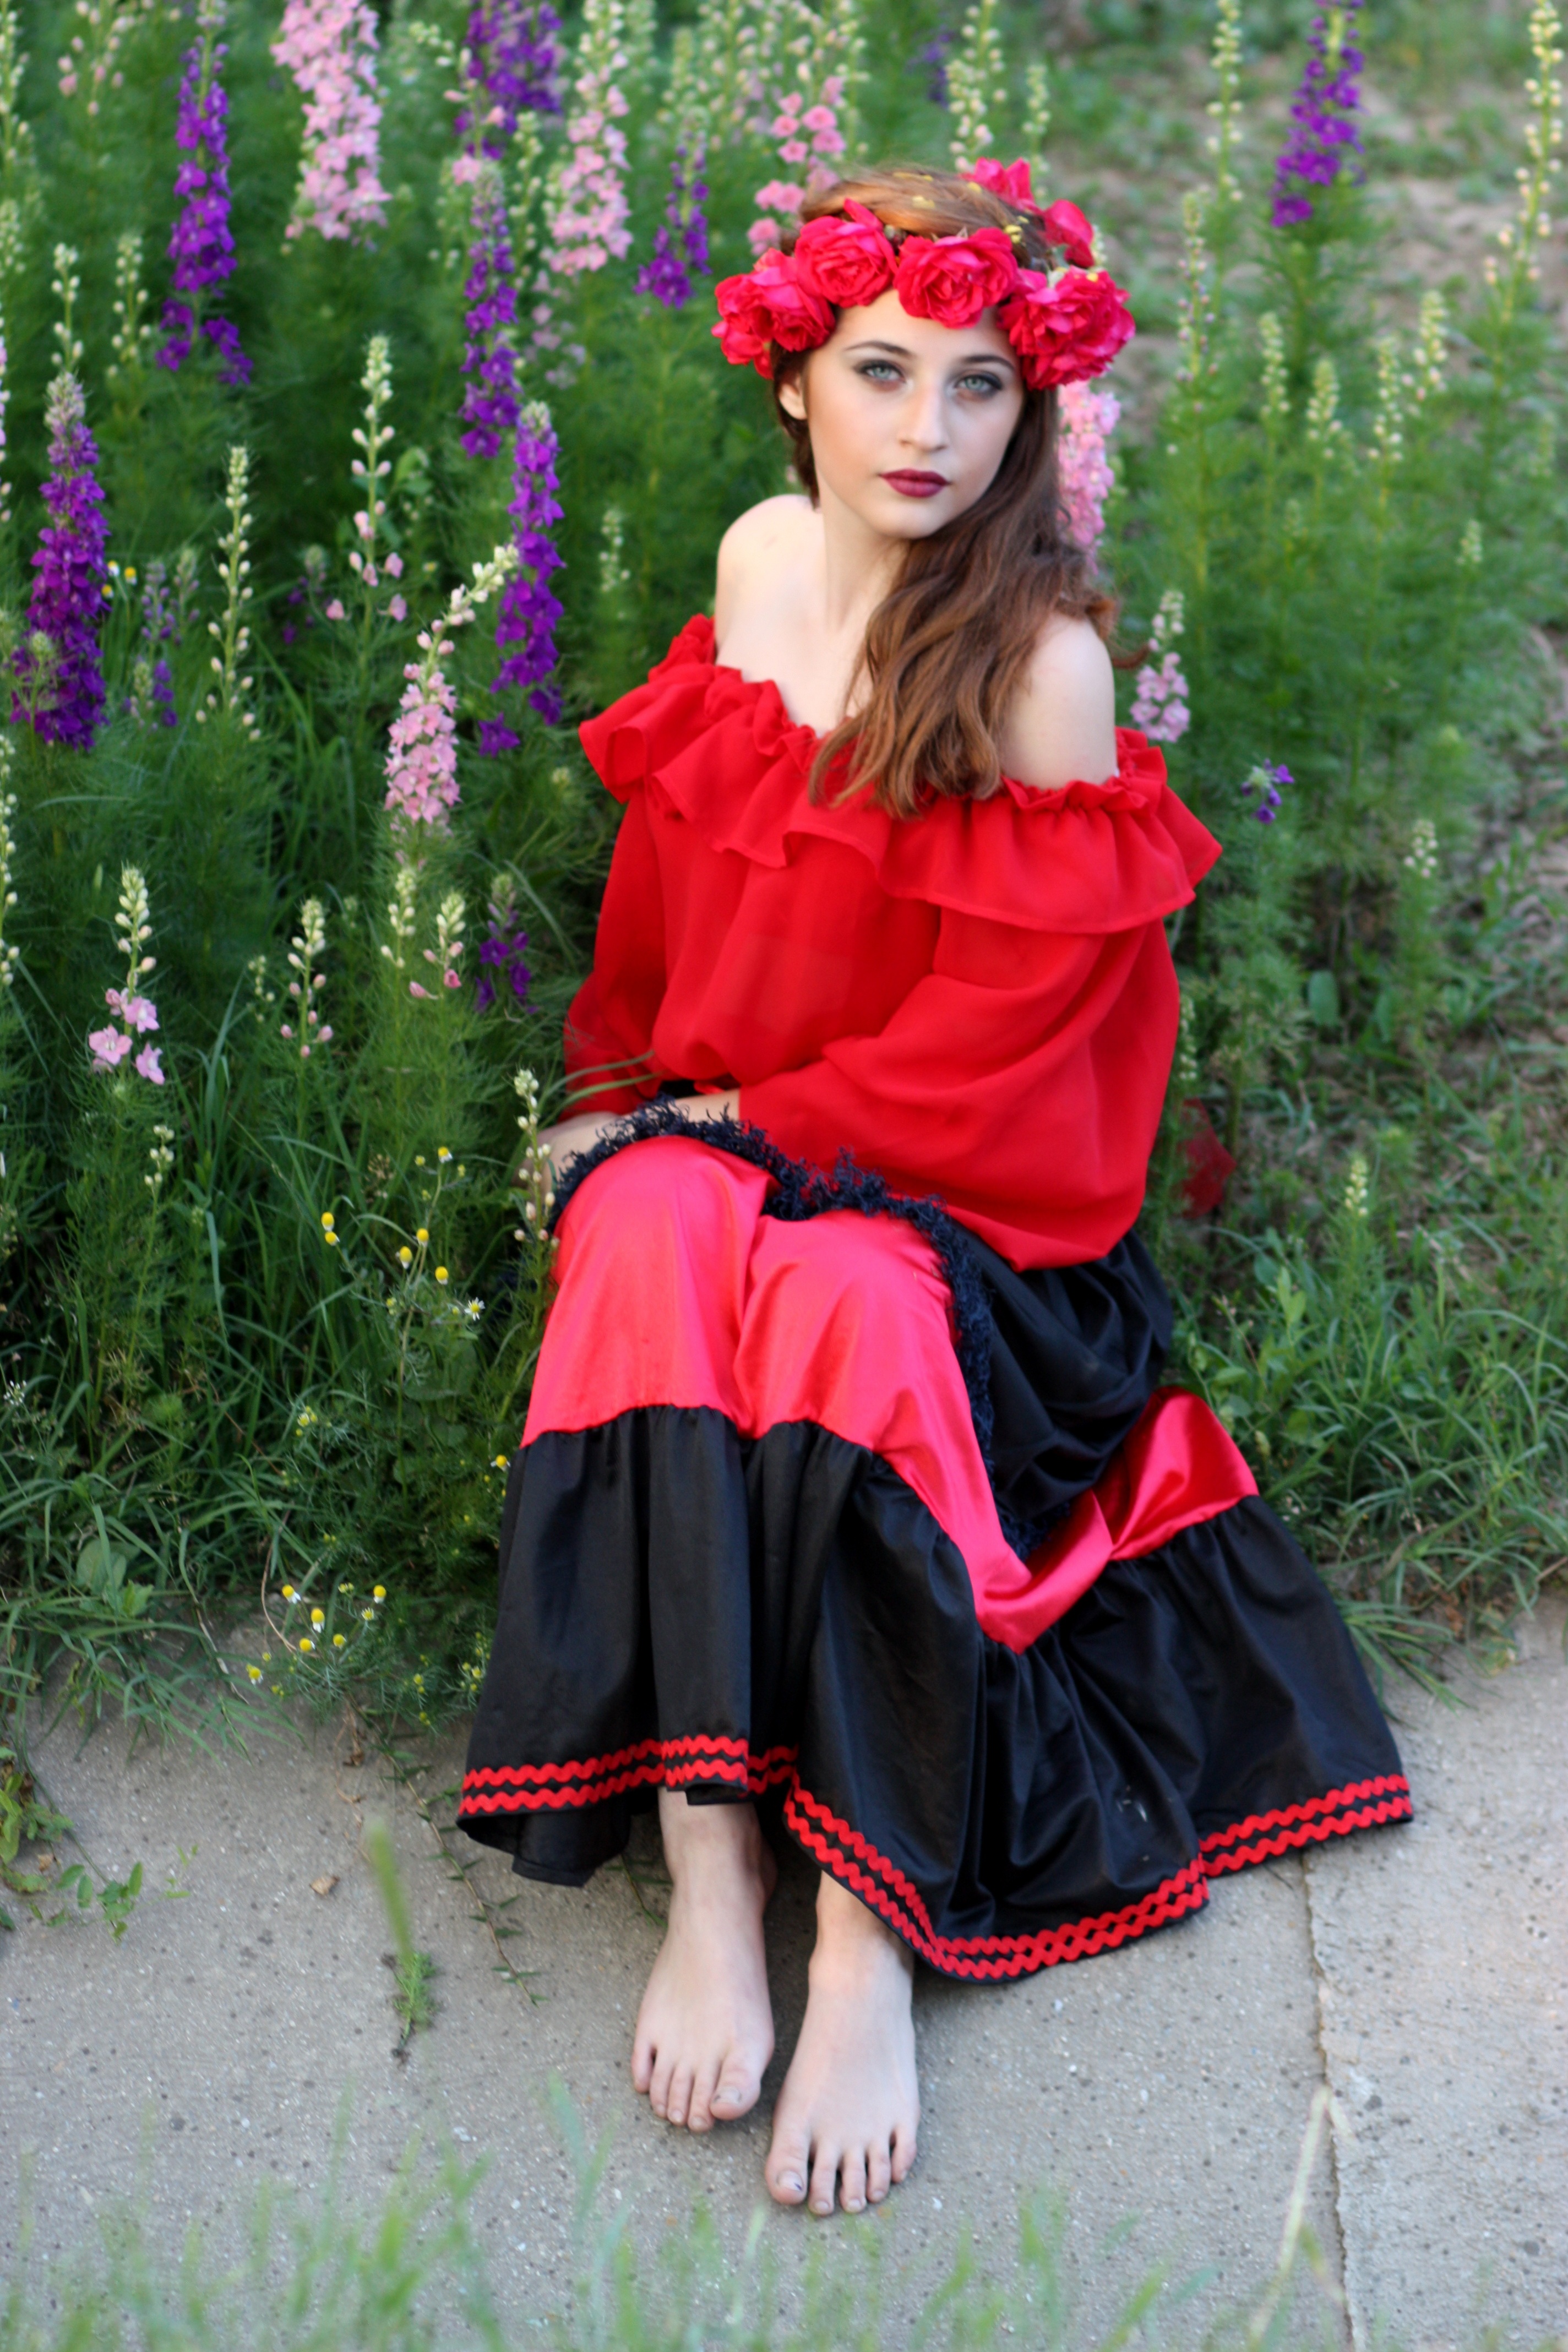
girl, flower, red, fashion, clothing, lady, wreath, flowers, roses, dress, beauty, costume